Education in Portugal

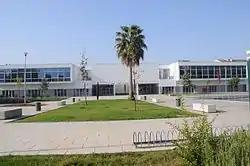
André Soares Basic School of the 2nd and 3rd Cycles, Braga

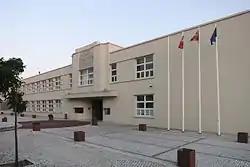
Diogo de Gouveia Secondary School, Beja.

(*) In the 9th year the student has to choose between Visual Education, Technological Education, Music and Drama, according to the school's availability.